Controversy and criticism of The X Factor (British TV series)

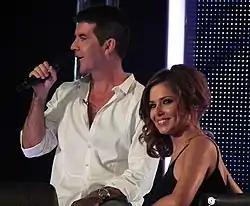
Simon Cowell and Cheryl filming the auditions for series seven, where voice manipulating technology was used.

There is anecdotal evidence from blogs and discussion forums that some of the first-round "X Factor" audition sessions held in front of the producers have been poorly organised, with auditioners being forced to wait for many hours outside in the cold with few facilities and little information about when they will be seen. Attendees have also complained about queue-jumping, exorbitantly priced refreshments, the very short period of audition time permitted, and the fact that selection decisions are left in the hands of unqualified production staff. It has been alleged that some of the "open" audition events are simply an opportunity for producers to get shots of large crowds, rather than a serious attempt to find talented contestants. Auditionees are reprimanded by production staff if they complain or fail to participate in such shots. The production team also supply the "home-made" signs ('I have the X Factor', etc.) that the contestants brandish.